Rafael Masó i Valentí

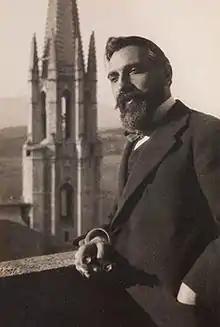
Portrait of Rafael Maso with the church of Sant Feliu behind

Rafael Masó i Valentí (1880–1935) was one of the most outstanding Catalan architects of the early 20th century. Masó was born in Girona into a refined, conservative, Catholic family of Catalanist ideology. The personality and professional career of the future architect were marked by the cultured atmosphere of his home, created by his father's literary and artistic interests, as well as his own love of Girona city and its traditions. Masó was an admirer of Antoni Gaudí but, as a student in Barcelona, he joined the group of artists and writers who were to forge Noucentisme, the movement that developed as an alternative to Modernisme. The civic spirit, the Catalanist outlook, and the forward-looking, pro-European ideas prevailing within the new movement inspired the young Masó, who was also to become a distinguished poet, urban planner, politician, and promoter of art and literature.